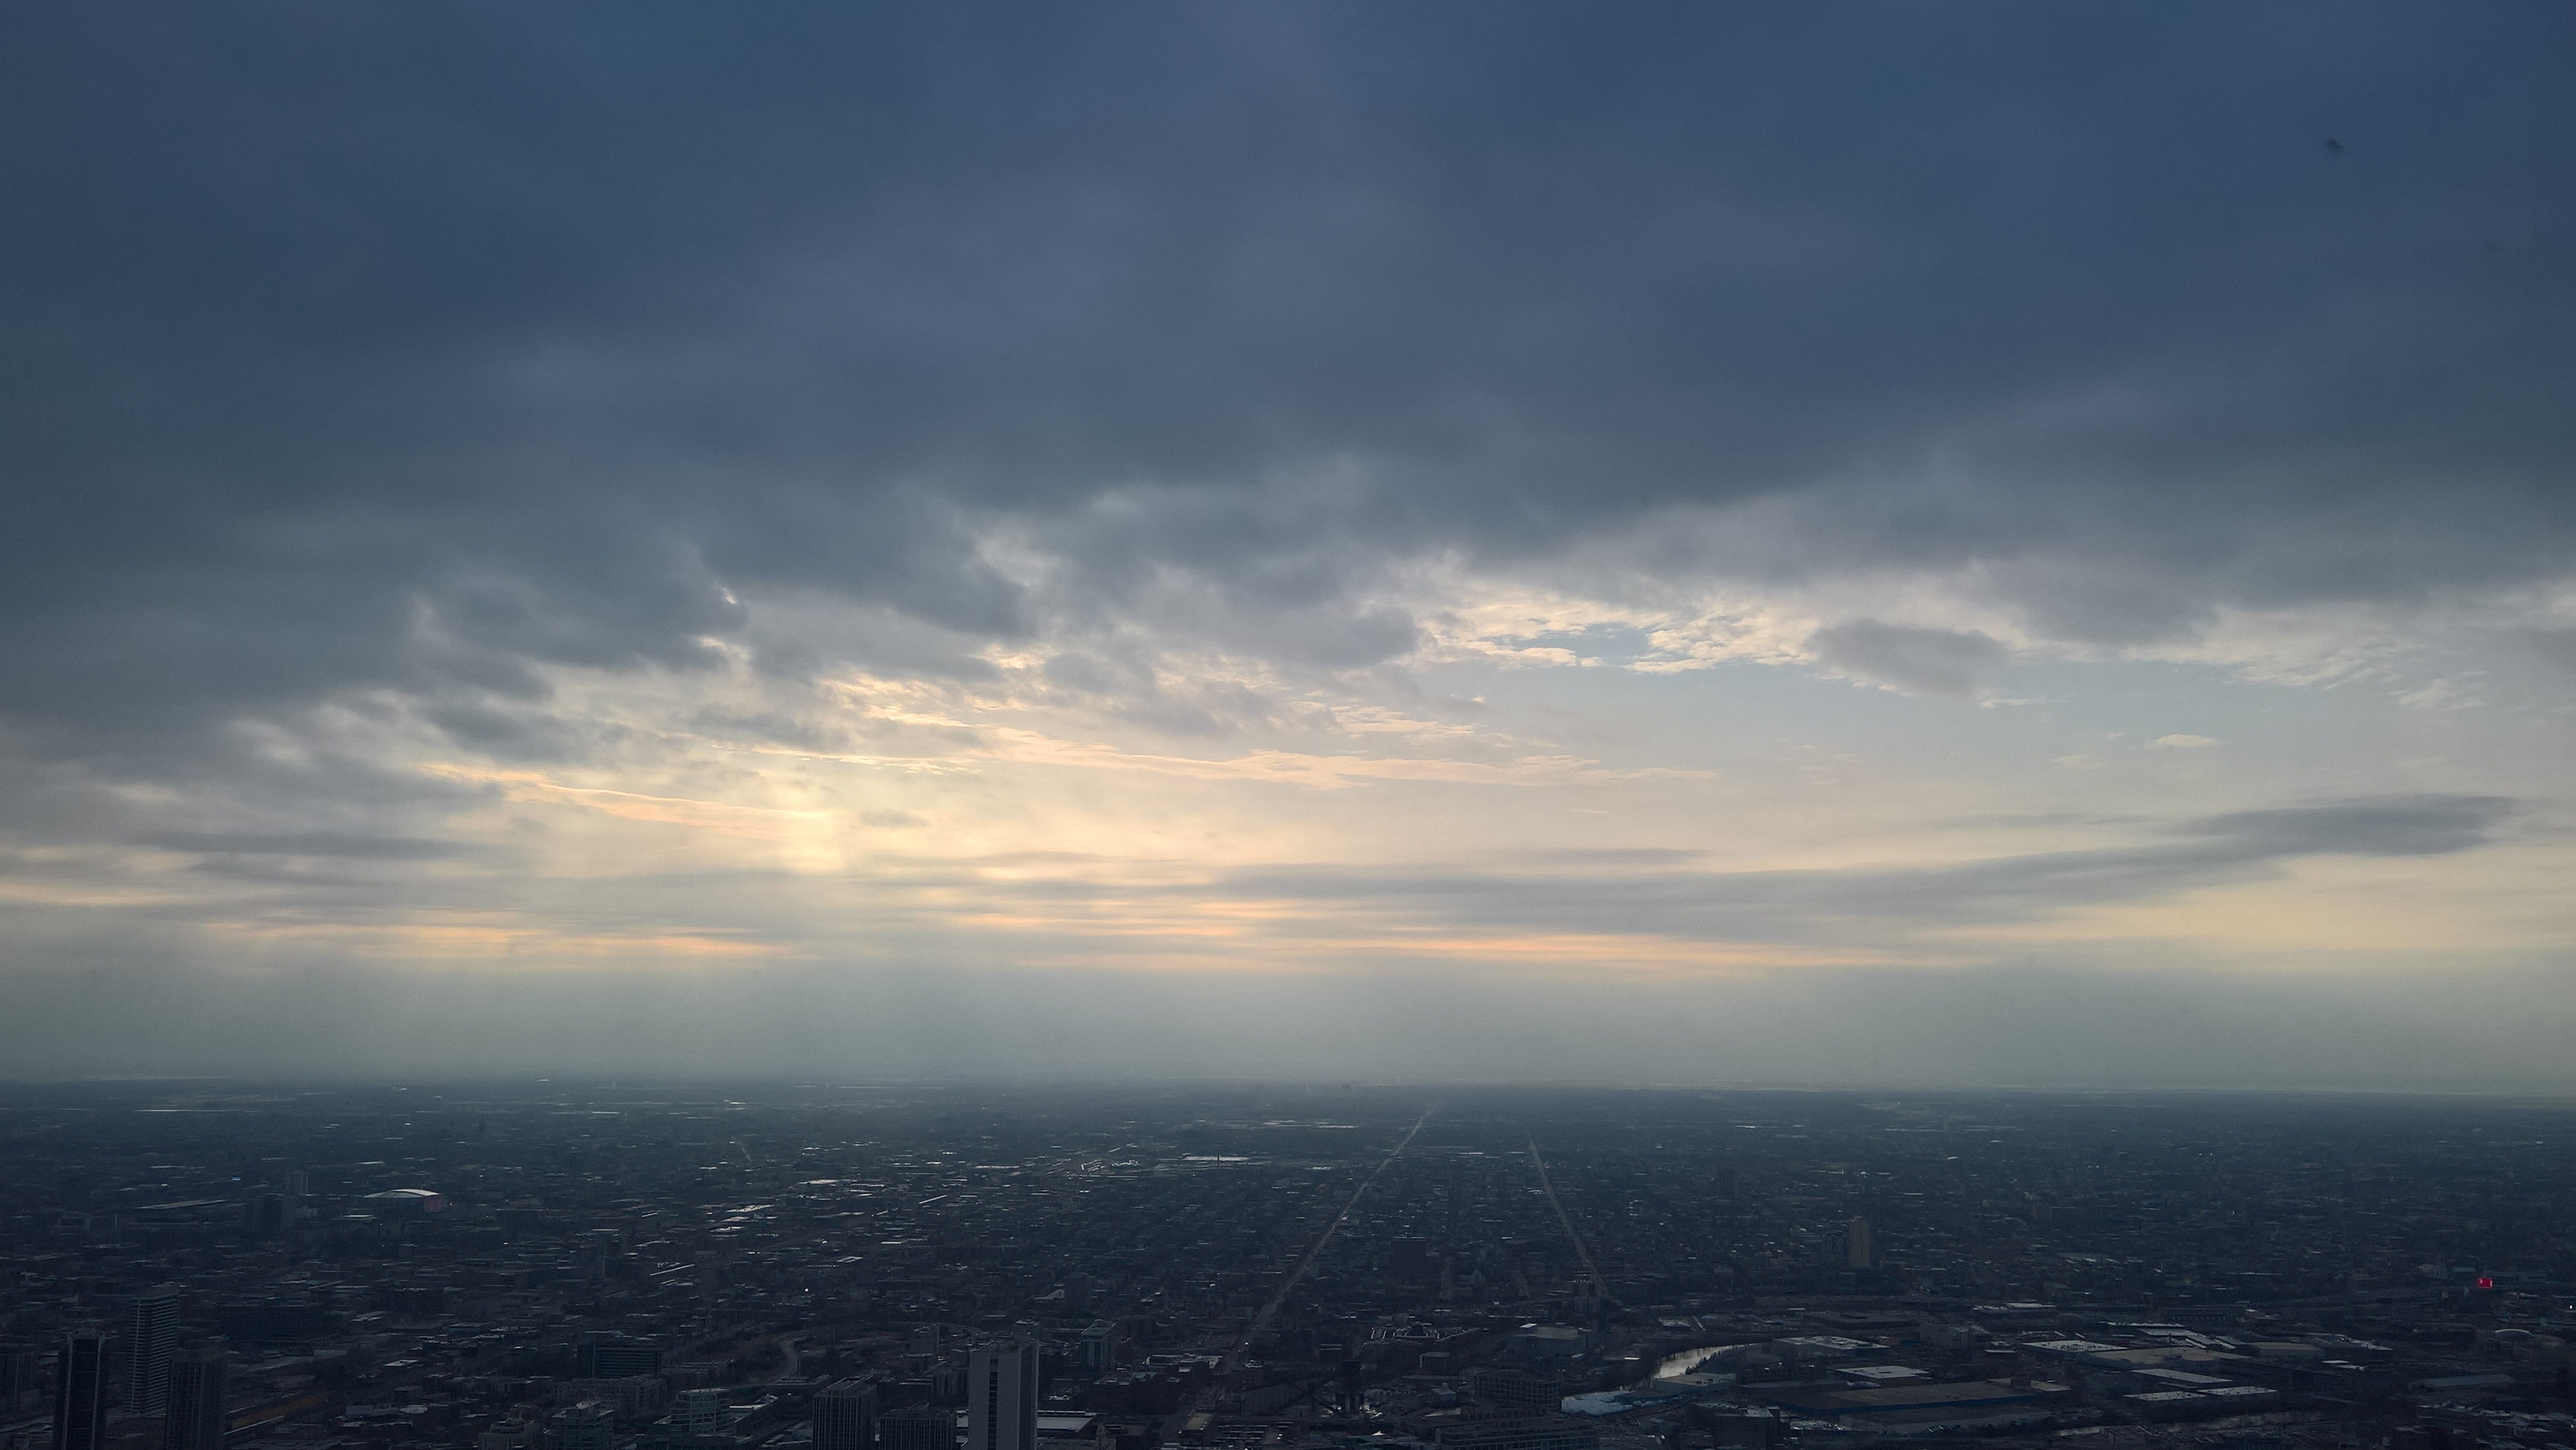
horizon, cloud, sky, sunrise, sunset, skyline, sunlight, morning, dawn, atmosphere, dusk, evening, weather, cumulus, plain, afterglow, meteorological phenomenon, atmospheric phenomenon, atmosphere of earth